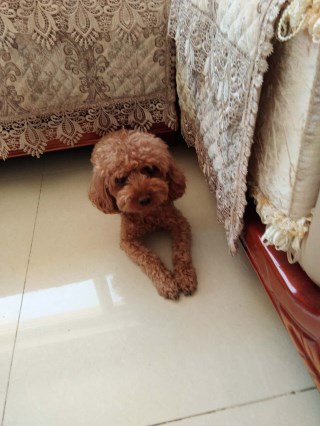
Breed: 7449-n000128-teddy